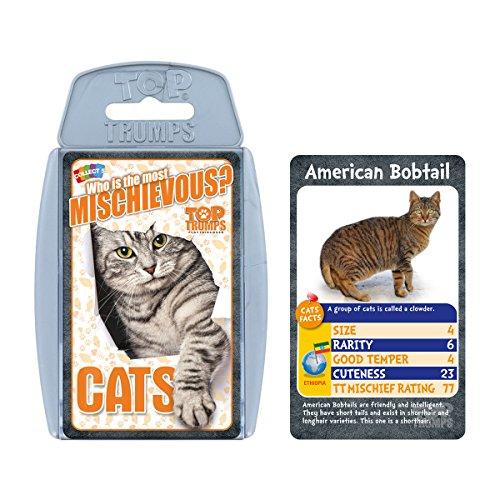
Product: Cute Animals Top Trumps Card Game Bundle
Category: Toys & Games | Games & Accessories | Card Games
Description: Get 3 great Top Trumps packs in our awesome Cute Animals bundle.
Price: $8.98
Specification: ProductDimensions:3.5x2.2x5.5inches|ItemWeight:11ounces|ShippingWeight:11ounces(Viewshippingratesandpolicies)|ASIN:B076PMY3NJ|Itemmodelnumber:002586|Manufacturerrecommendedage:6yearsandup